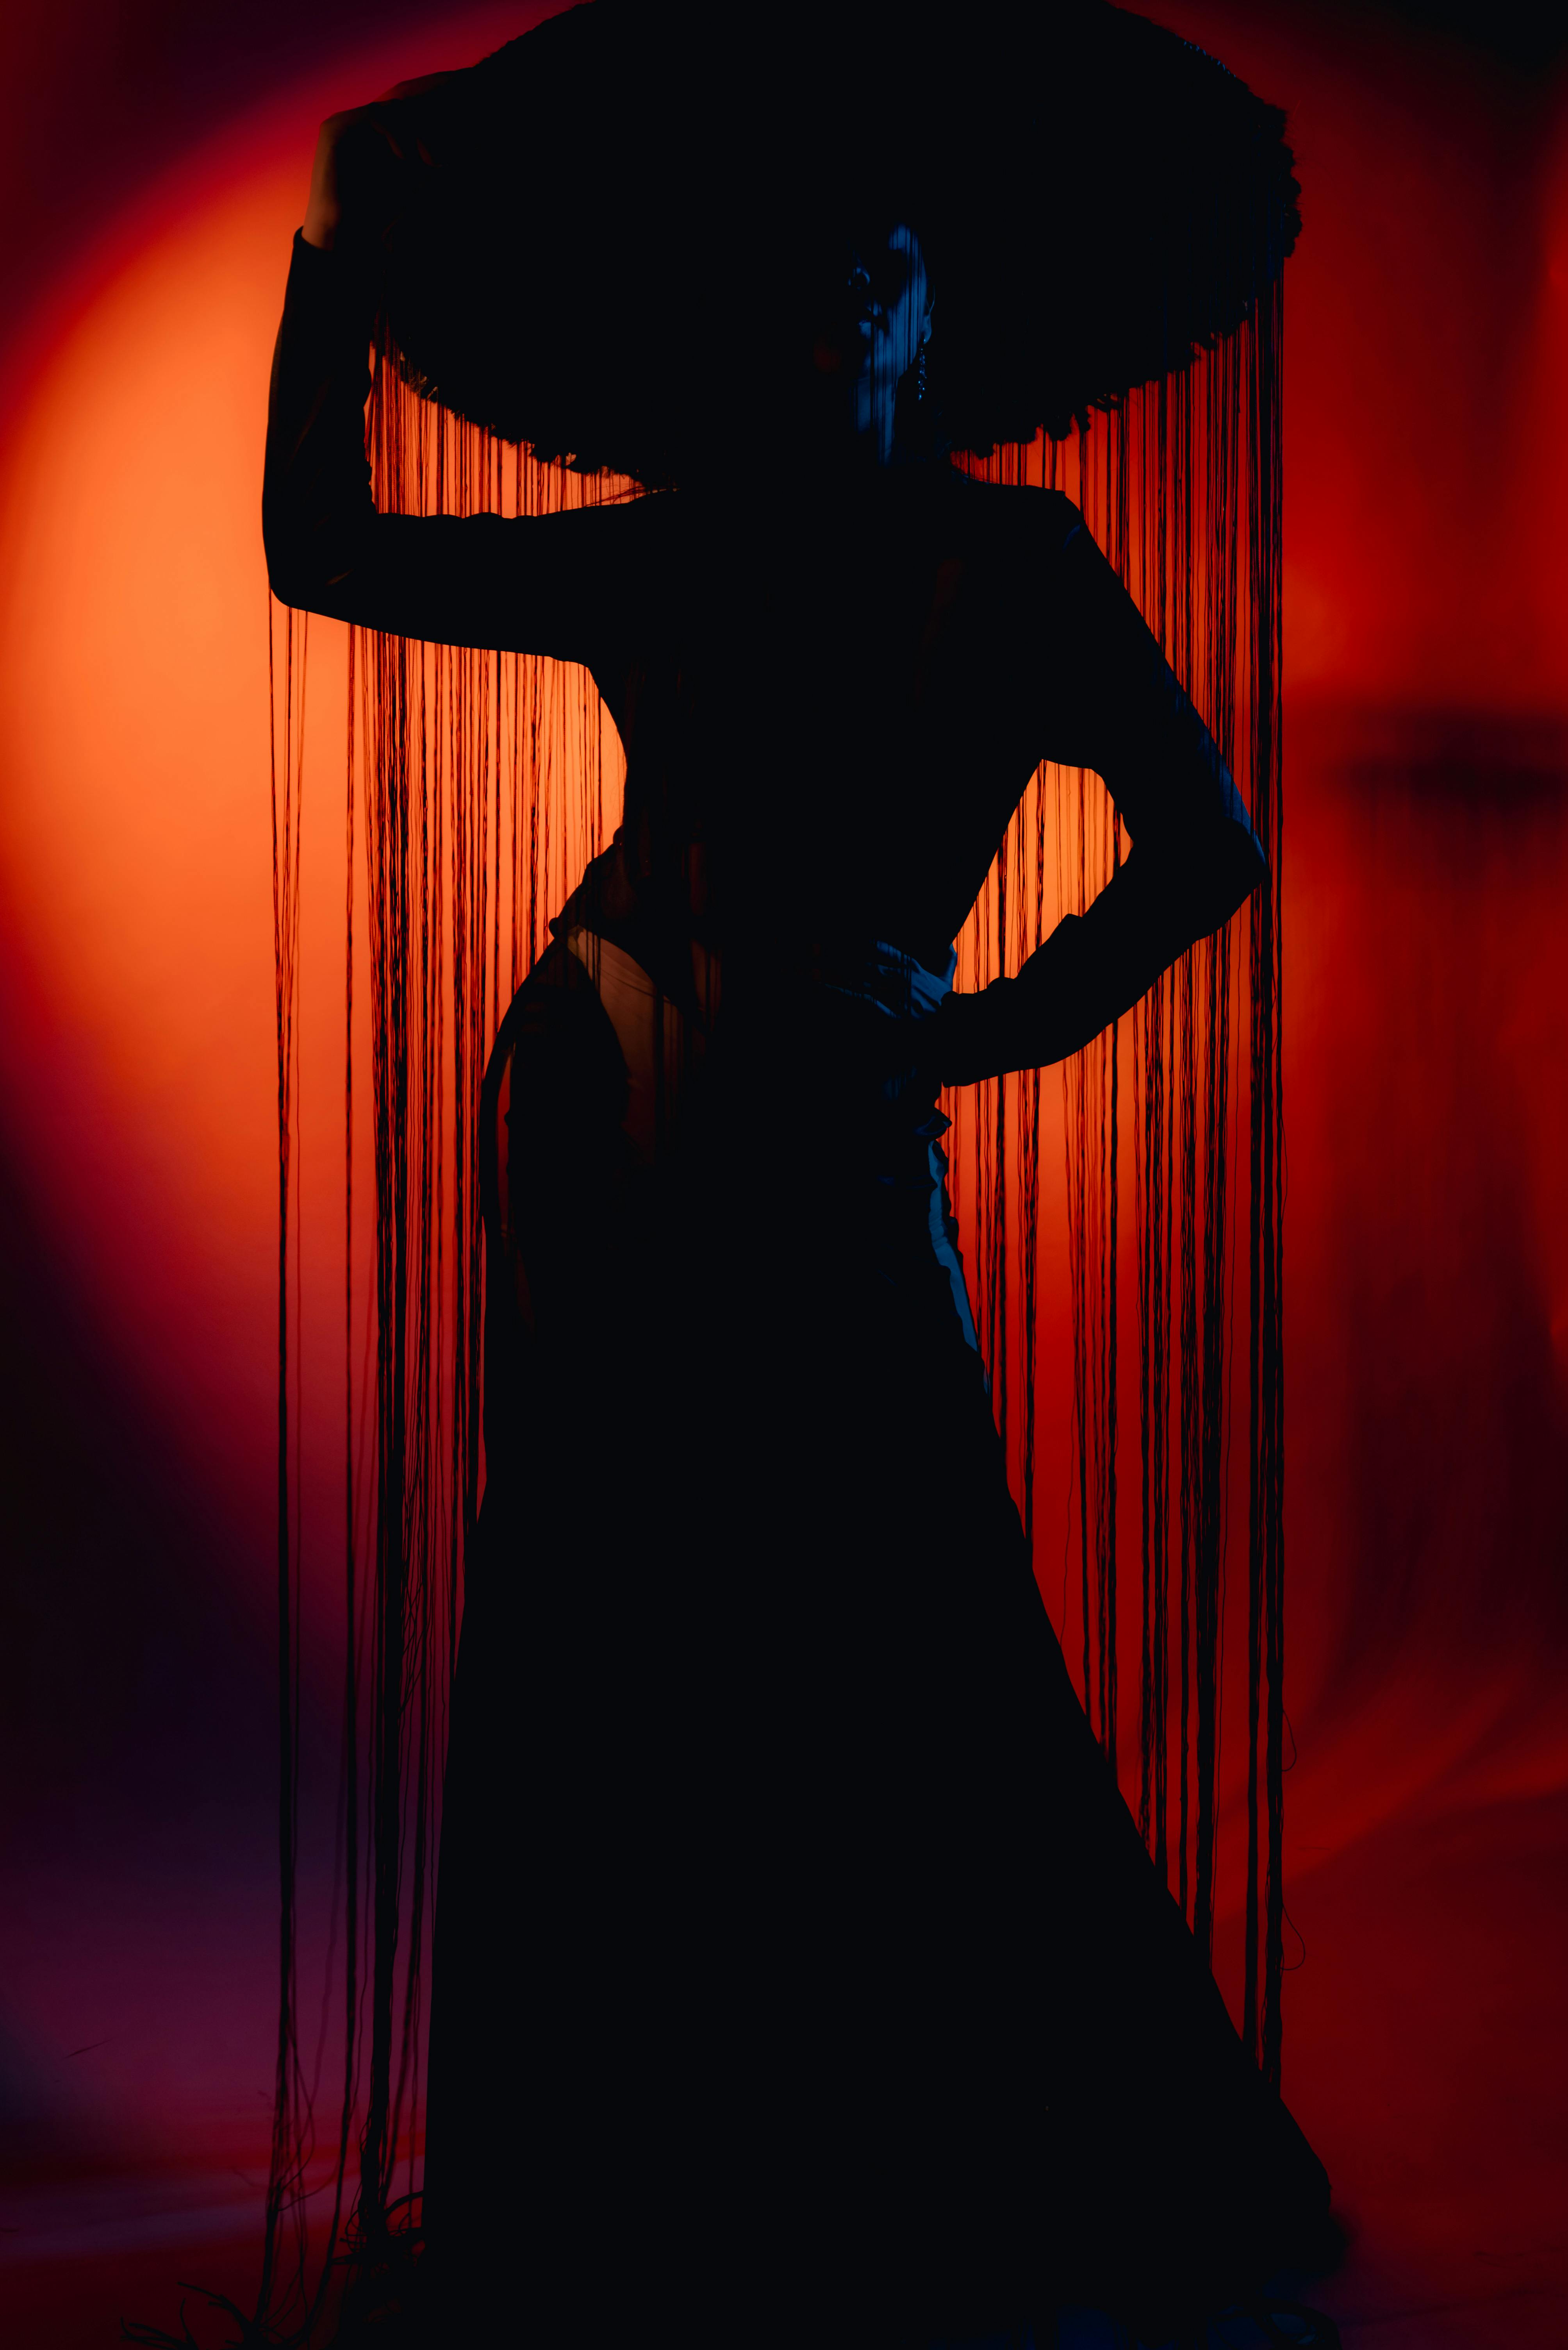
woman, fashion, performing arts, orange, entertainment, performance, costume design, dance, gown, haute couture, shadow